Orthenches dictyarcha

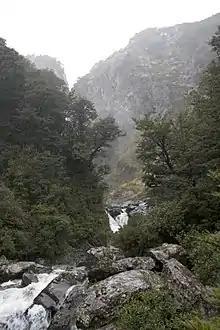
Beech forest habitat at Arthur's Pass

This species is endemic to New Zealand and has been observed at Arthur's Pass. It has also been collected in Fiordland at Milford Road, above lower Hollyford Valley.